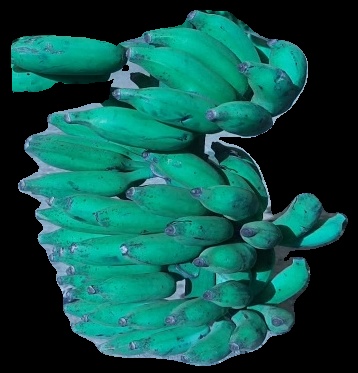
Variety: elakki-bale
Grade: grade3